County Donegal

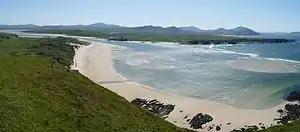
Five Finger Strand, Inishowen.

An extensive rail network used to exist throughout the county and was mainly operated by the County Donegal Railways Joint Committee and the Londonderry and Lough Swilly Railway Company (known as the L. & L.S.R. or the Lough Swilly Company for short). All these lines were laid to a 3-foot gauge, while the connecting lines were all laid to the Irish standard gauge of . This meant that all goods had to be transhipped at Derry and Strabane. Like all narrow gauge railways, this became a handicap after World War I, when road transport began to erode the railways' goods traffic.